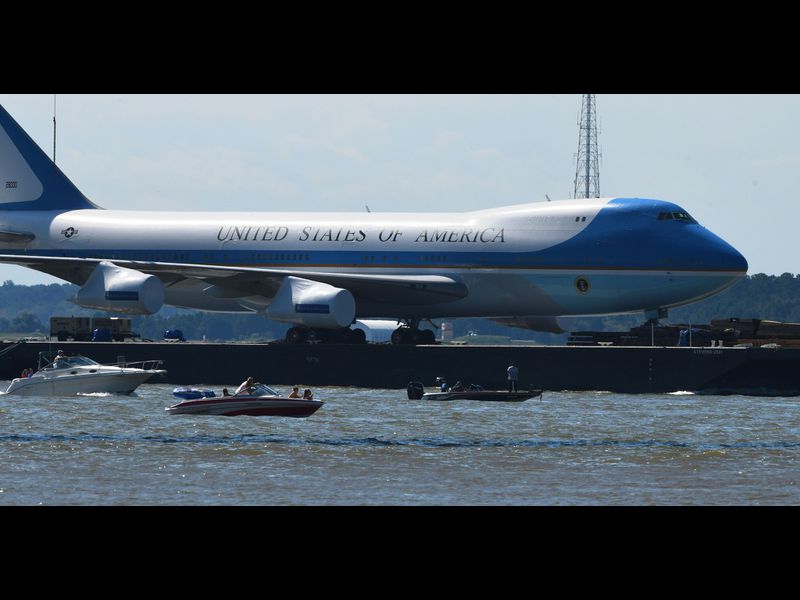
Vehicle type: Planes